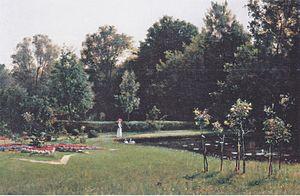
Ludwig Willroider, né le 11 janvier 1845 à Villach en Carinthie et mort le 22 mai 1910 à Bernried am Starnberger See, est un peintre autrichien, paysagiste et graveur. Son frère Josef était aussi peintre et graveur. Il vécut en Bavière.